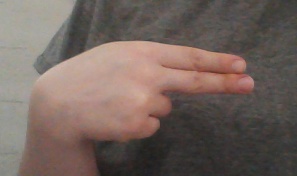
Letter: ain